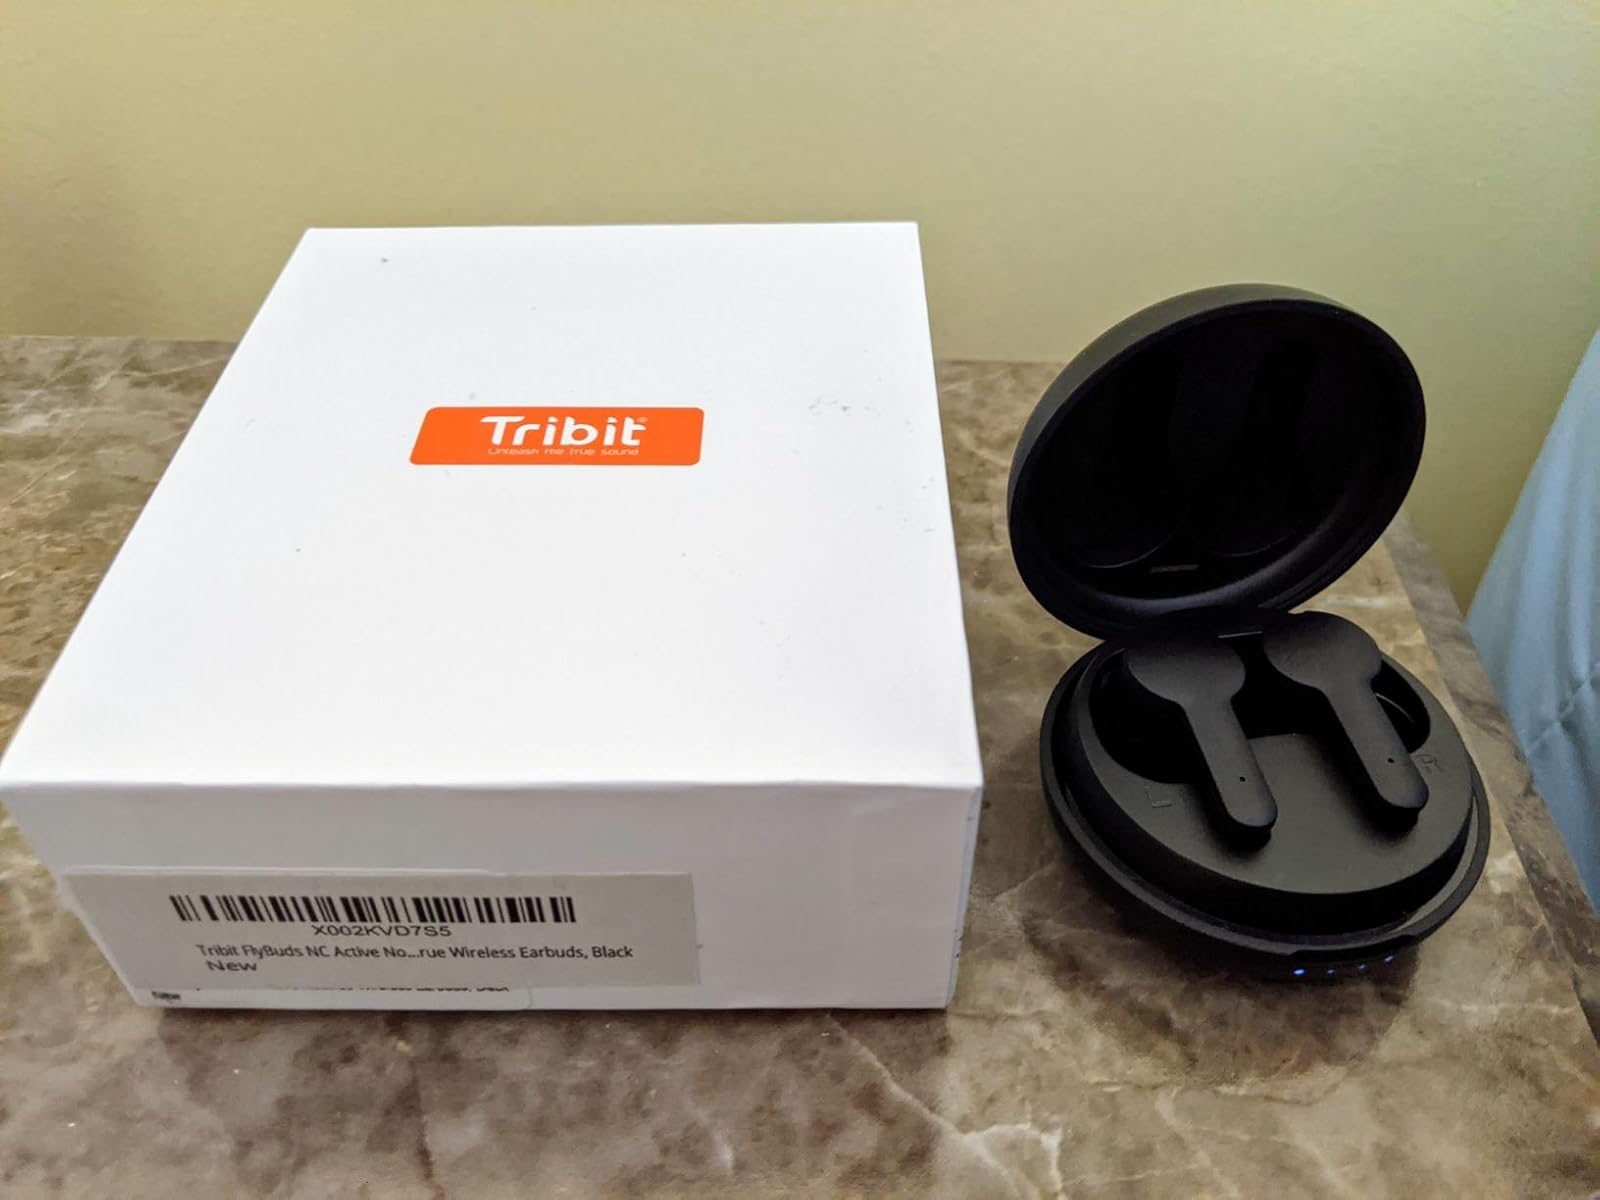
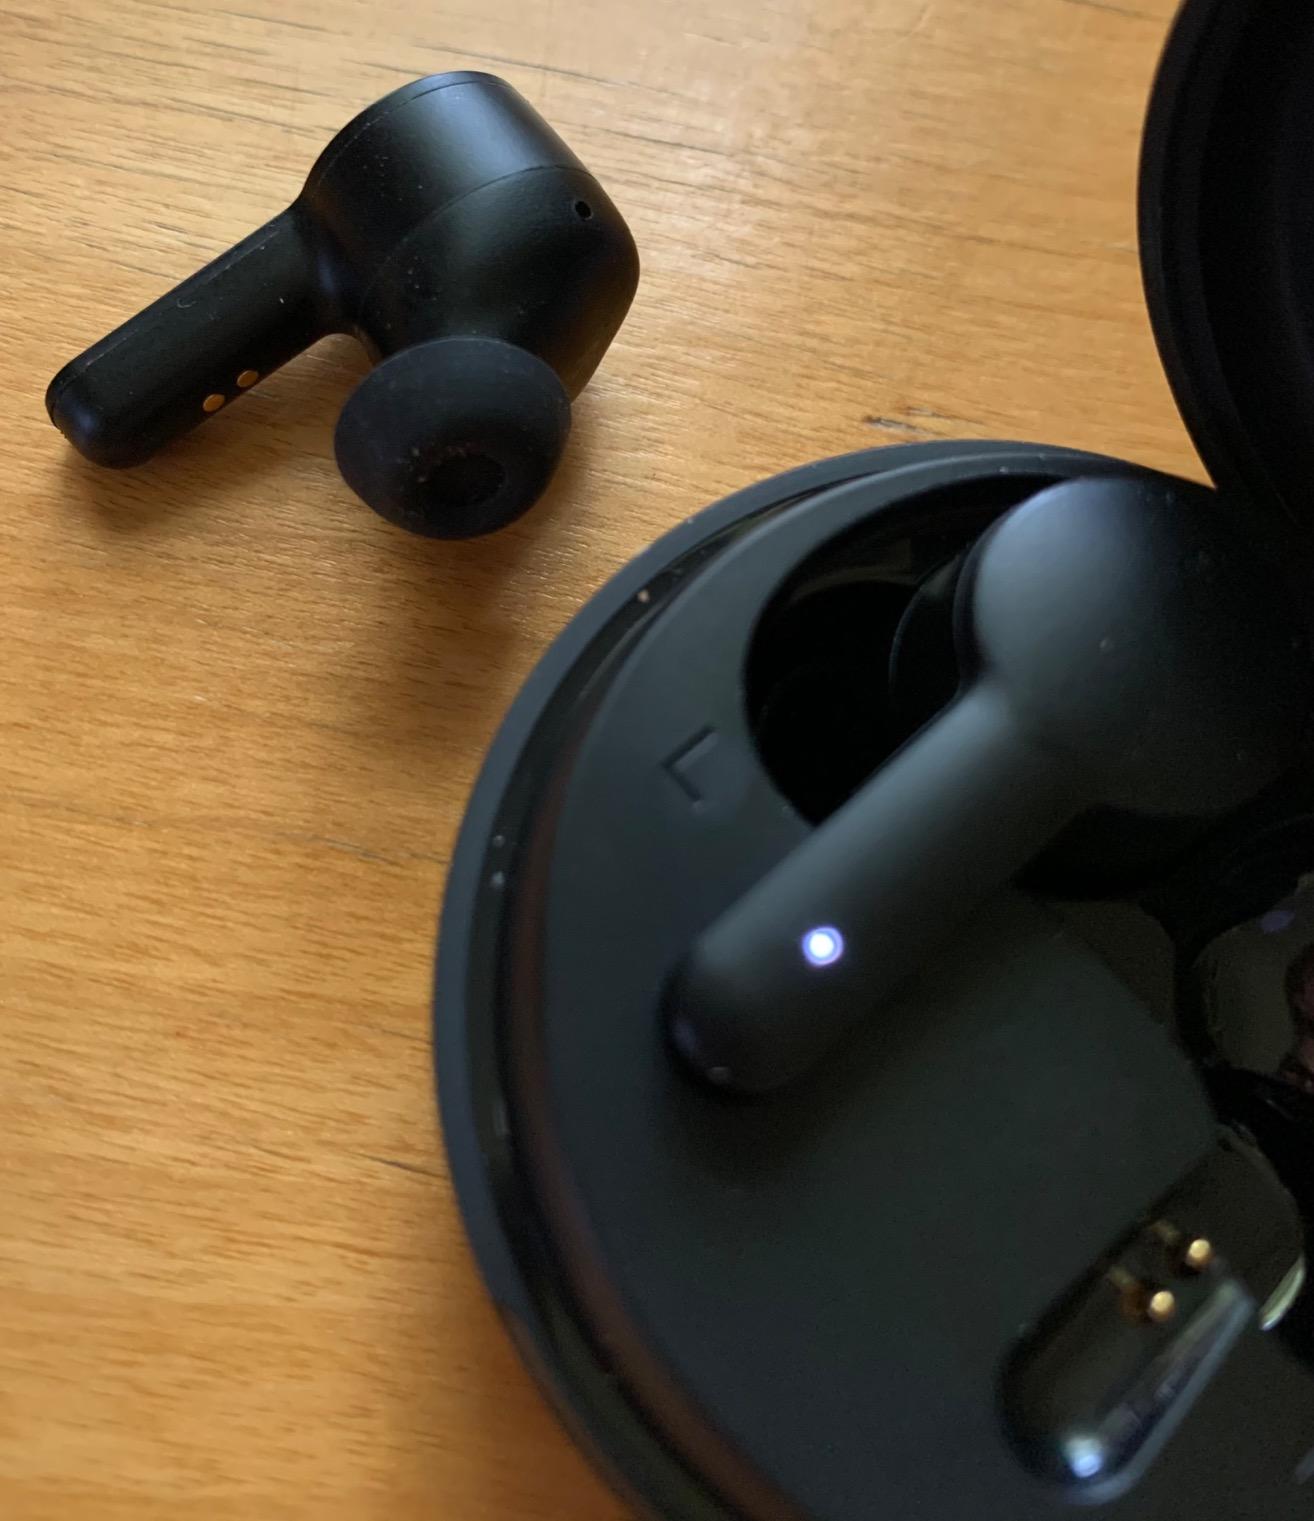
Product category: earbuds
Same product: yes